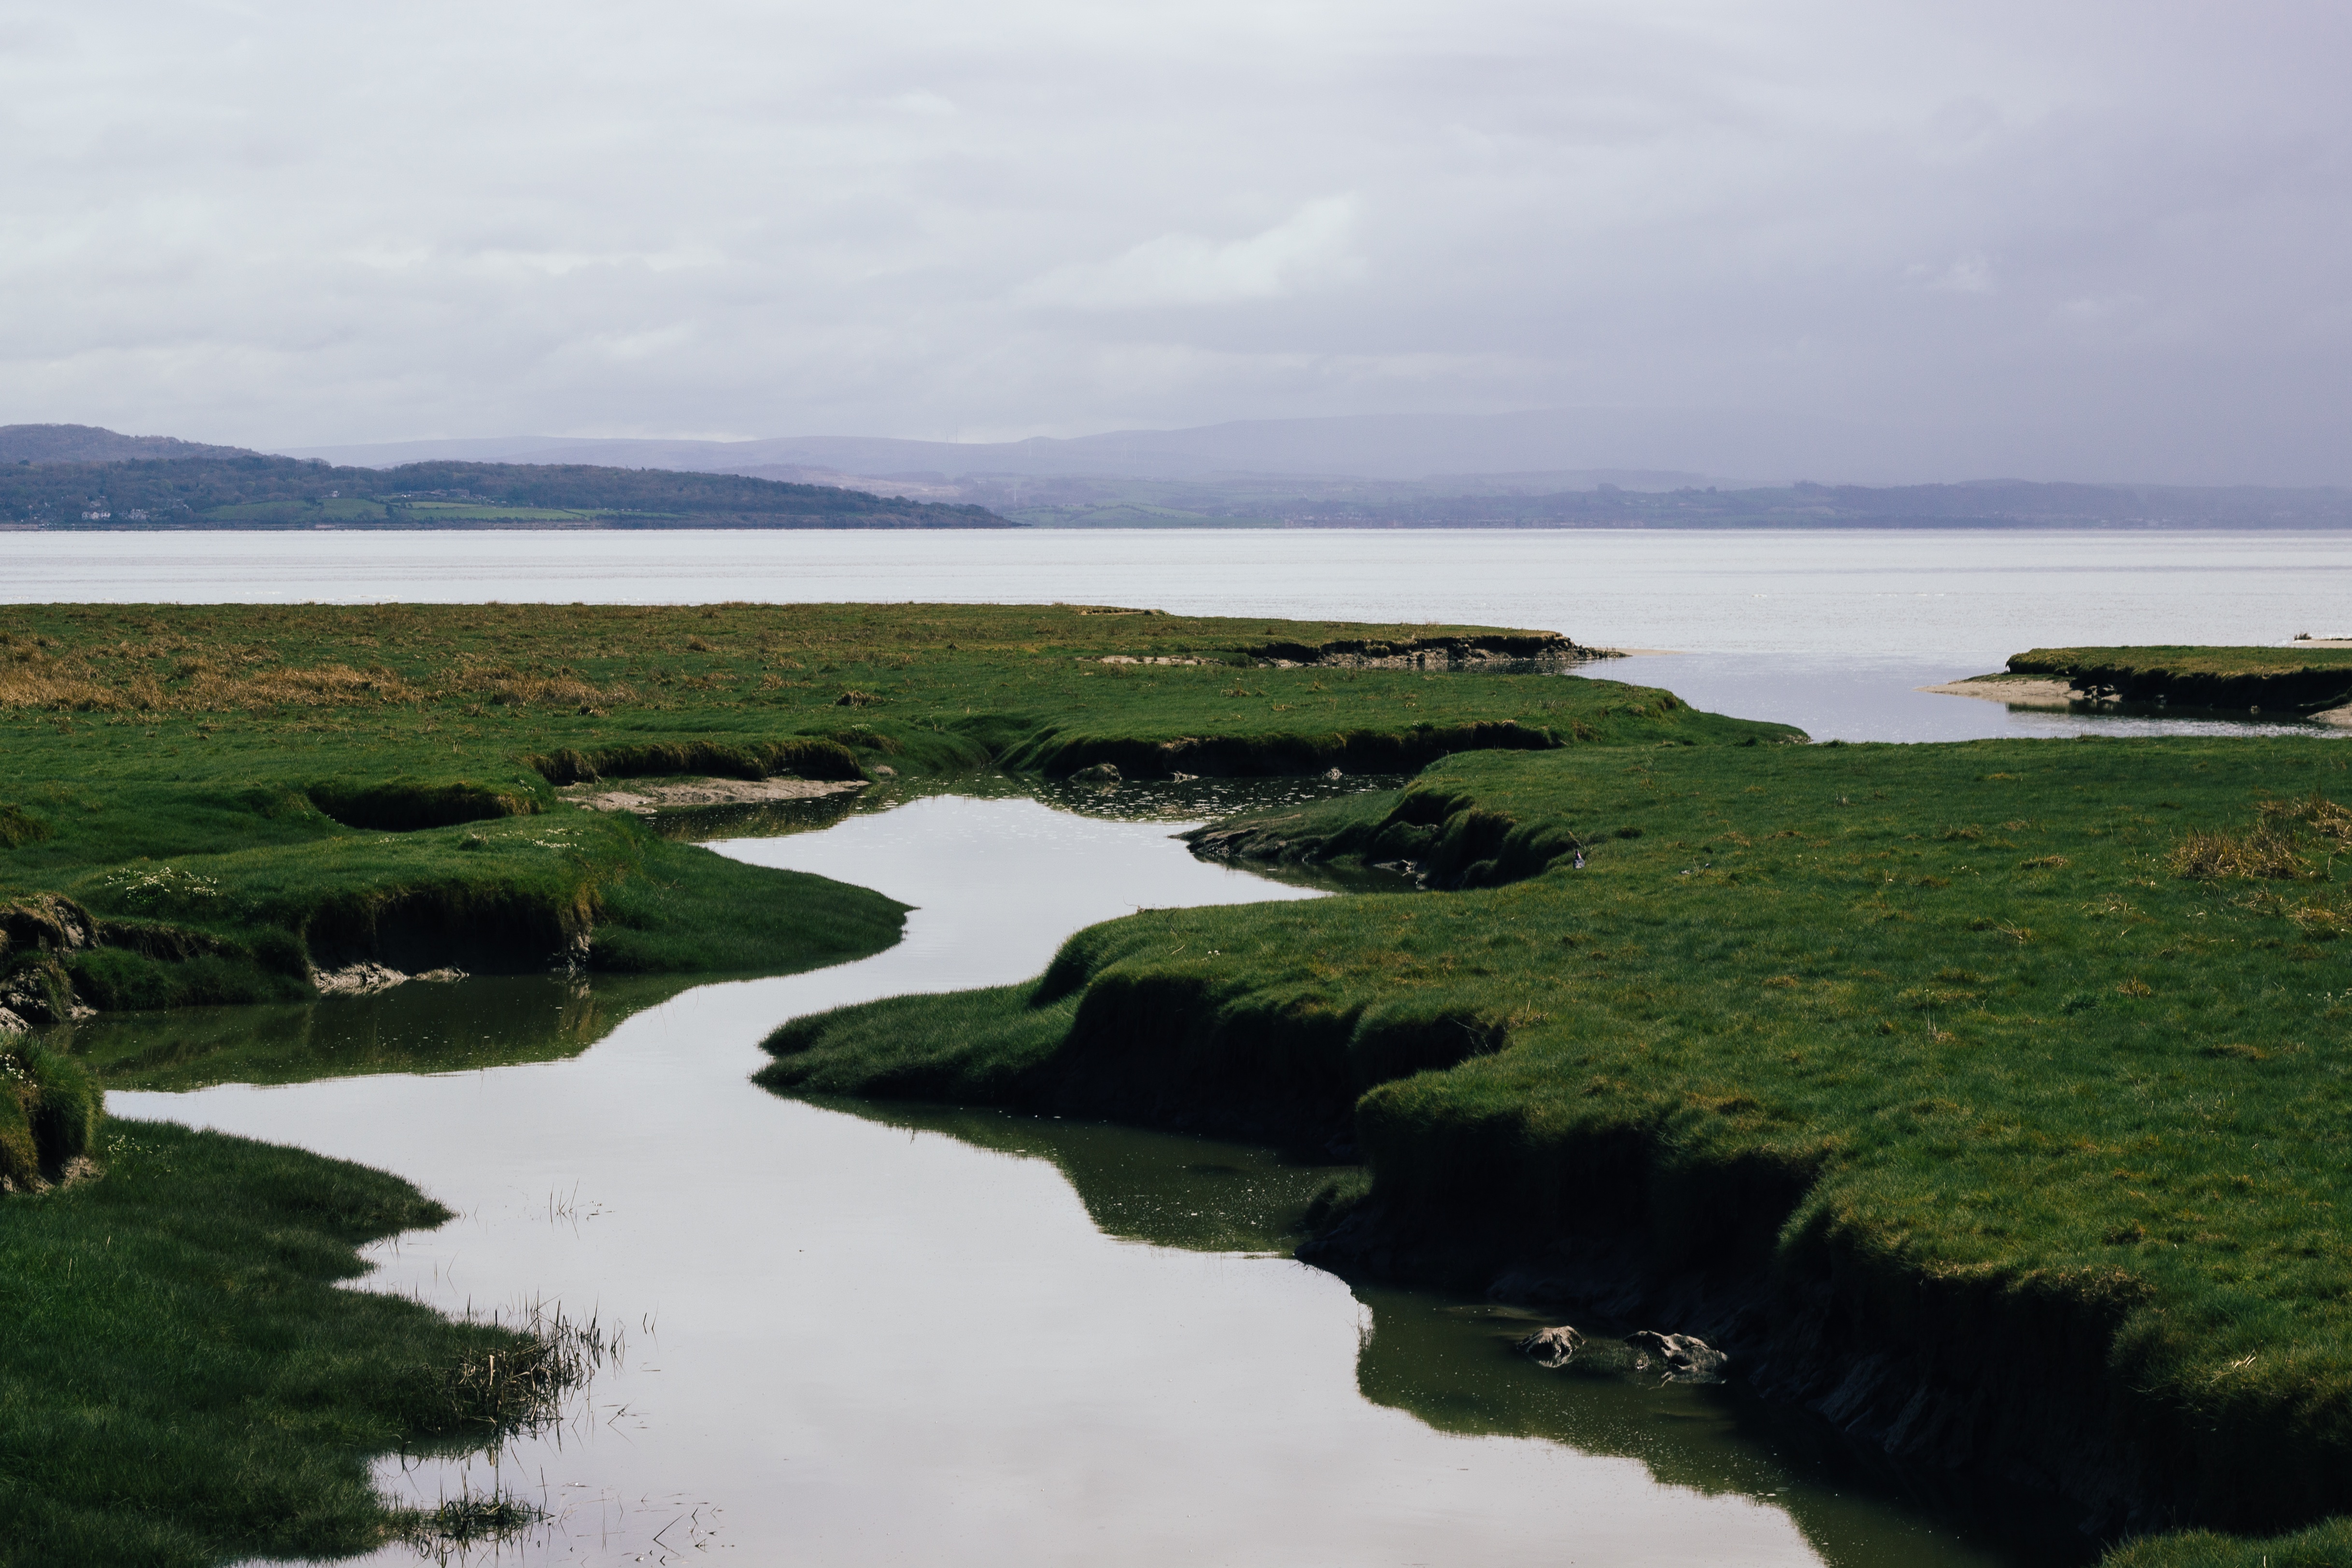
sea, coast, marsh, structure, shore, lake, bay, reservoir, plain, golf course, wetland, habitat, loch, ecosystem, estuary, salt marsh, natural environment, geographical feature, sport venue